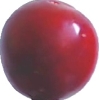
Label: cherry_wax_red